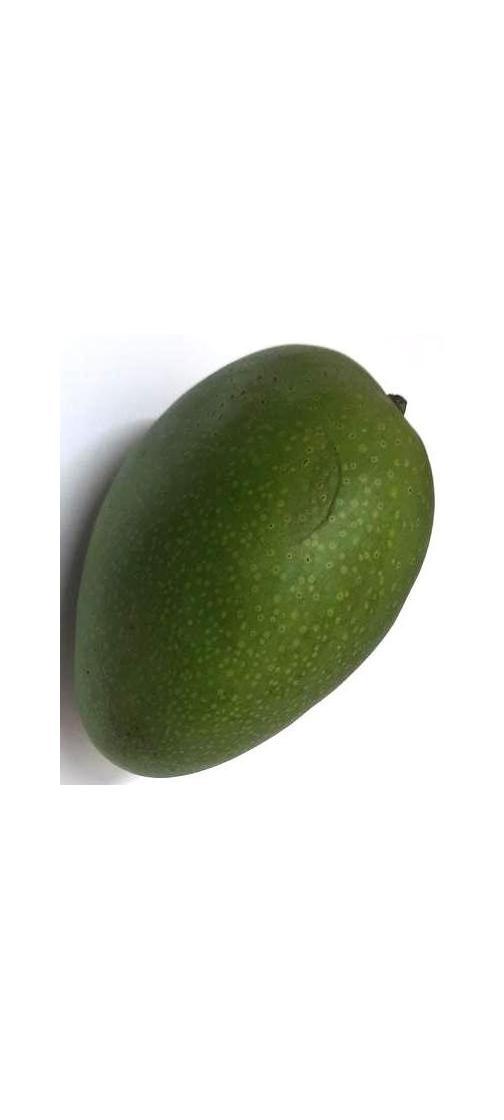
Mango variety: Ashshina Zhinuk